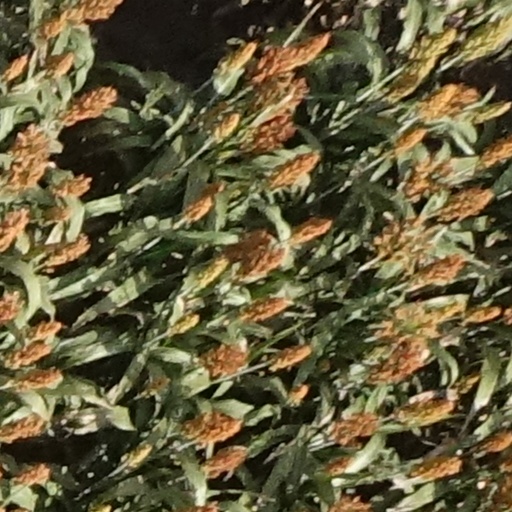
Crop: sorghum